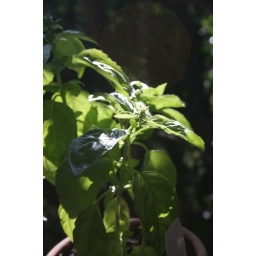
Some of the leaves have had brown spots in the middle of them, but on the whole the plant is doing OK.